Skyline (Honolulu)

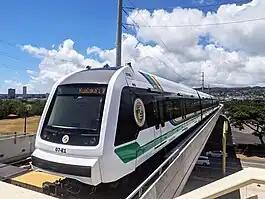
A Skyline train departing Hālawa (Aloha Stadium) station

Skyline is a rapid transit system in the City and County of Honolulu on the island of Oʻahu, in the state of Hawaiʻi. Phase 1 of the project opened June 30, 2023 and lies entirely outside of the Urban Honolulu census-designated place, linking East Kapolei (on the ʻEwa Plain) and Aloha Stadium. Phase 2, connecting to Pearl Harbor and Daniel K. Inouye International Airport before reaching Middle Street, is scheduled to open October 1, 2025. The final phase, continuing the line across Urban Honolulu to Downtown, is due to open in 2031. Its construction constitutes the largest public works project in Hawaiʻi's history.